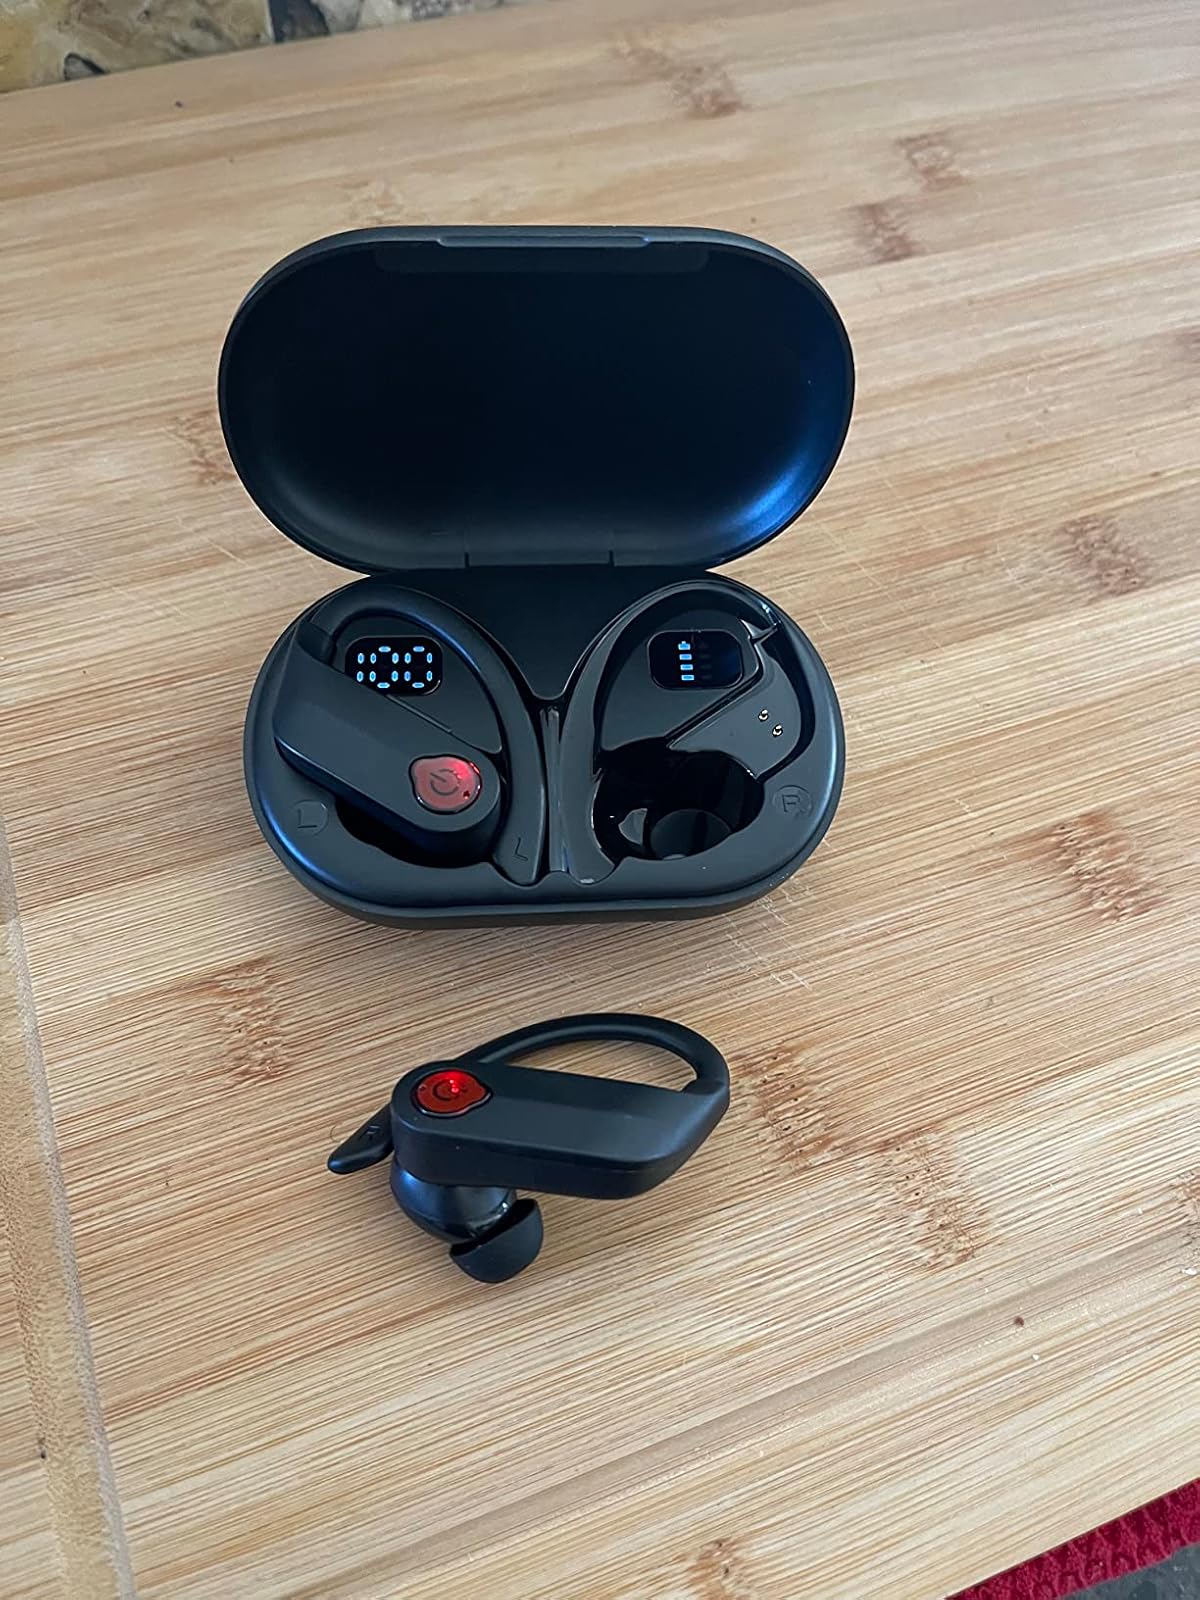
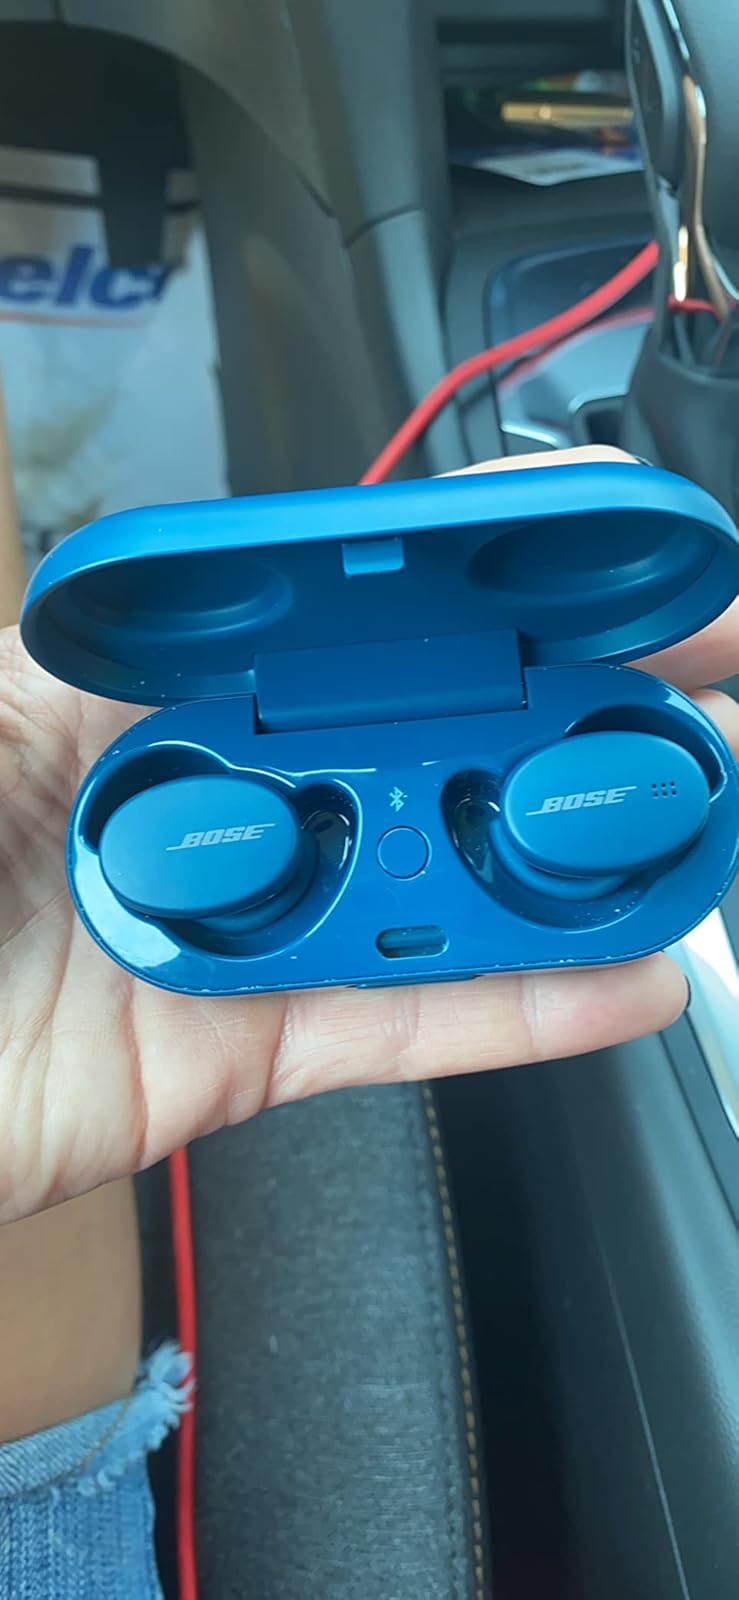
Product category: earbuds
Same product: no